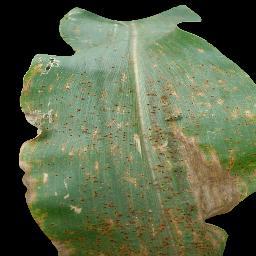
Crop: corn
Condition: (maize)_common_rust